William Mulock

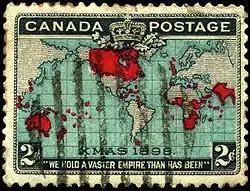
1898 Christmas stamp

After Sir William Meredith's death in 1923, Mulock was nominated for the primarily ceremonial role of Chancellor. Mulock was supported by most elected representatives, but opposed by most professors. The senate elected Sir Edmund Walker, but Walker died shortly thereafter. Mulock was subsequently elected unanimously as Chancellor on 28 April 1924 and served until his death.